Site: brandenburg
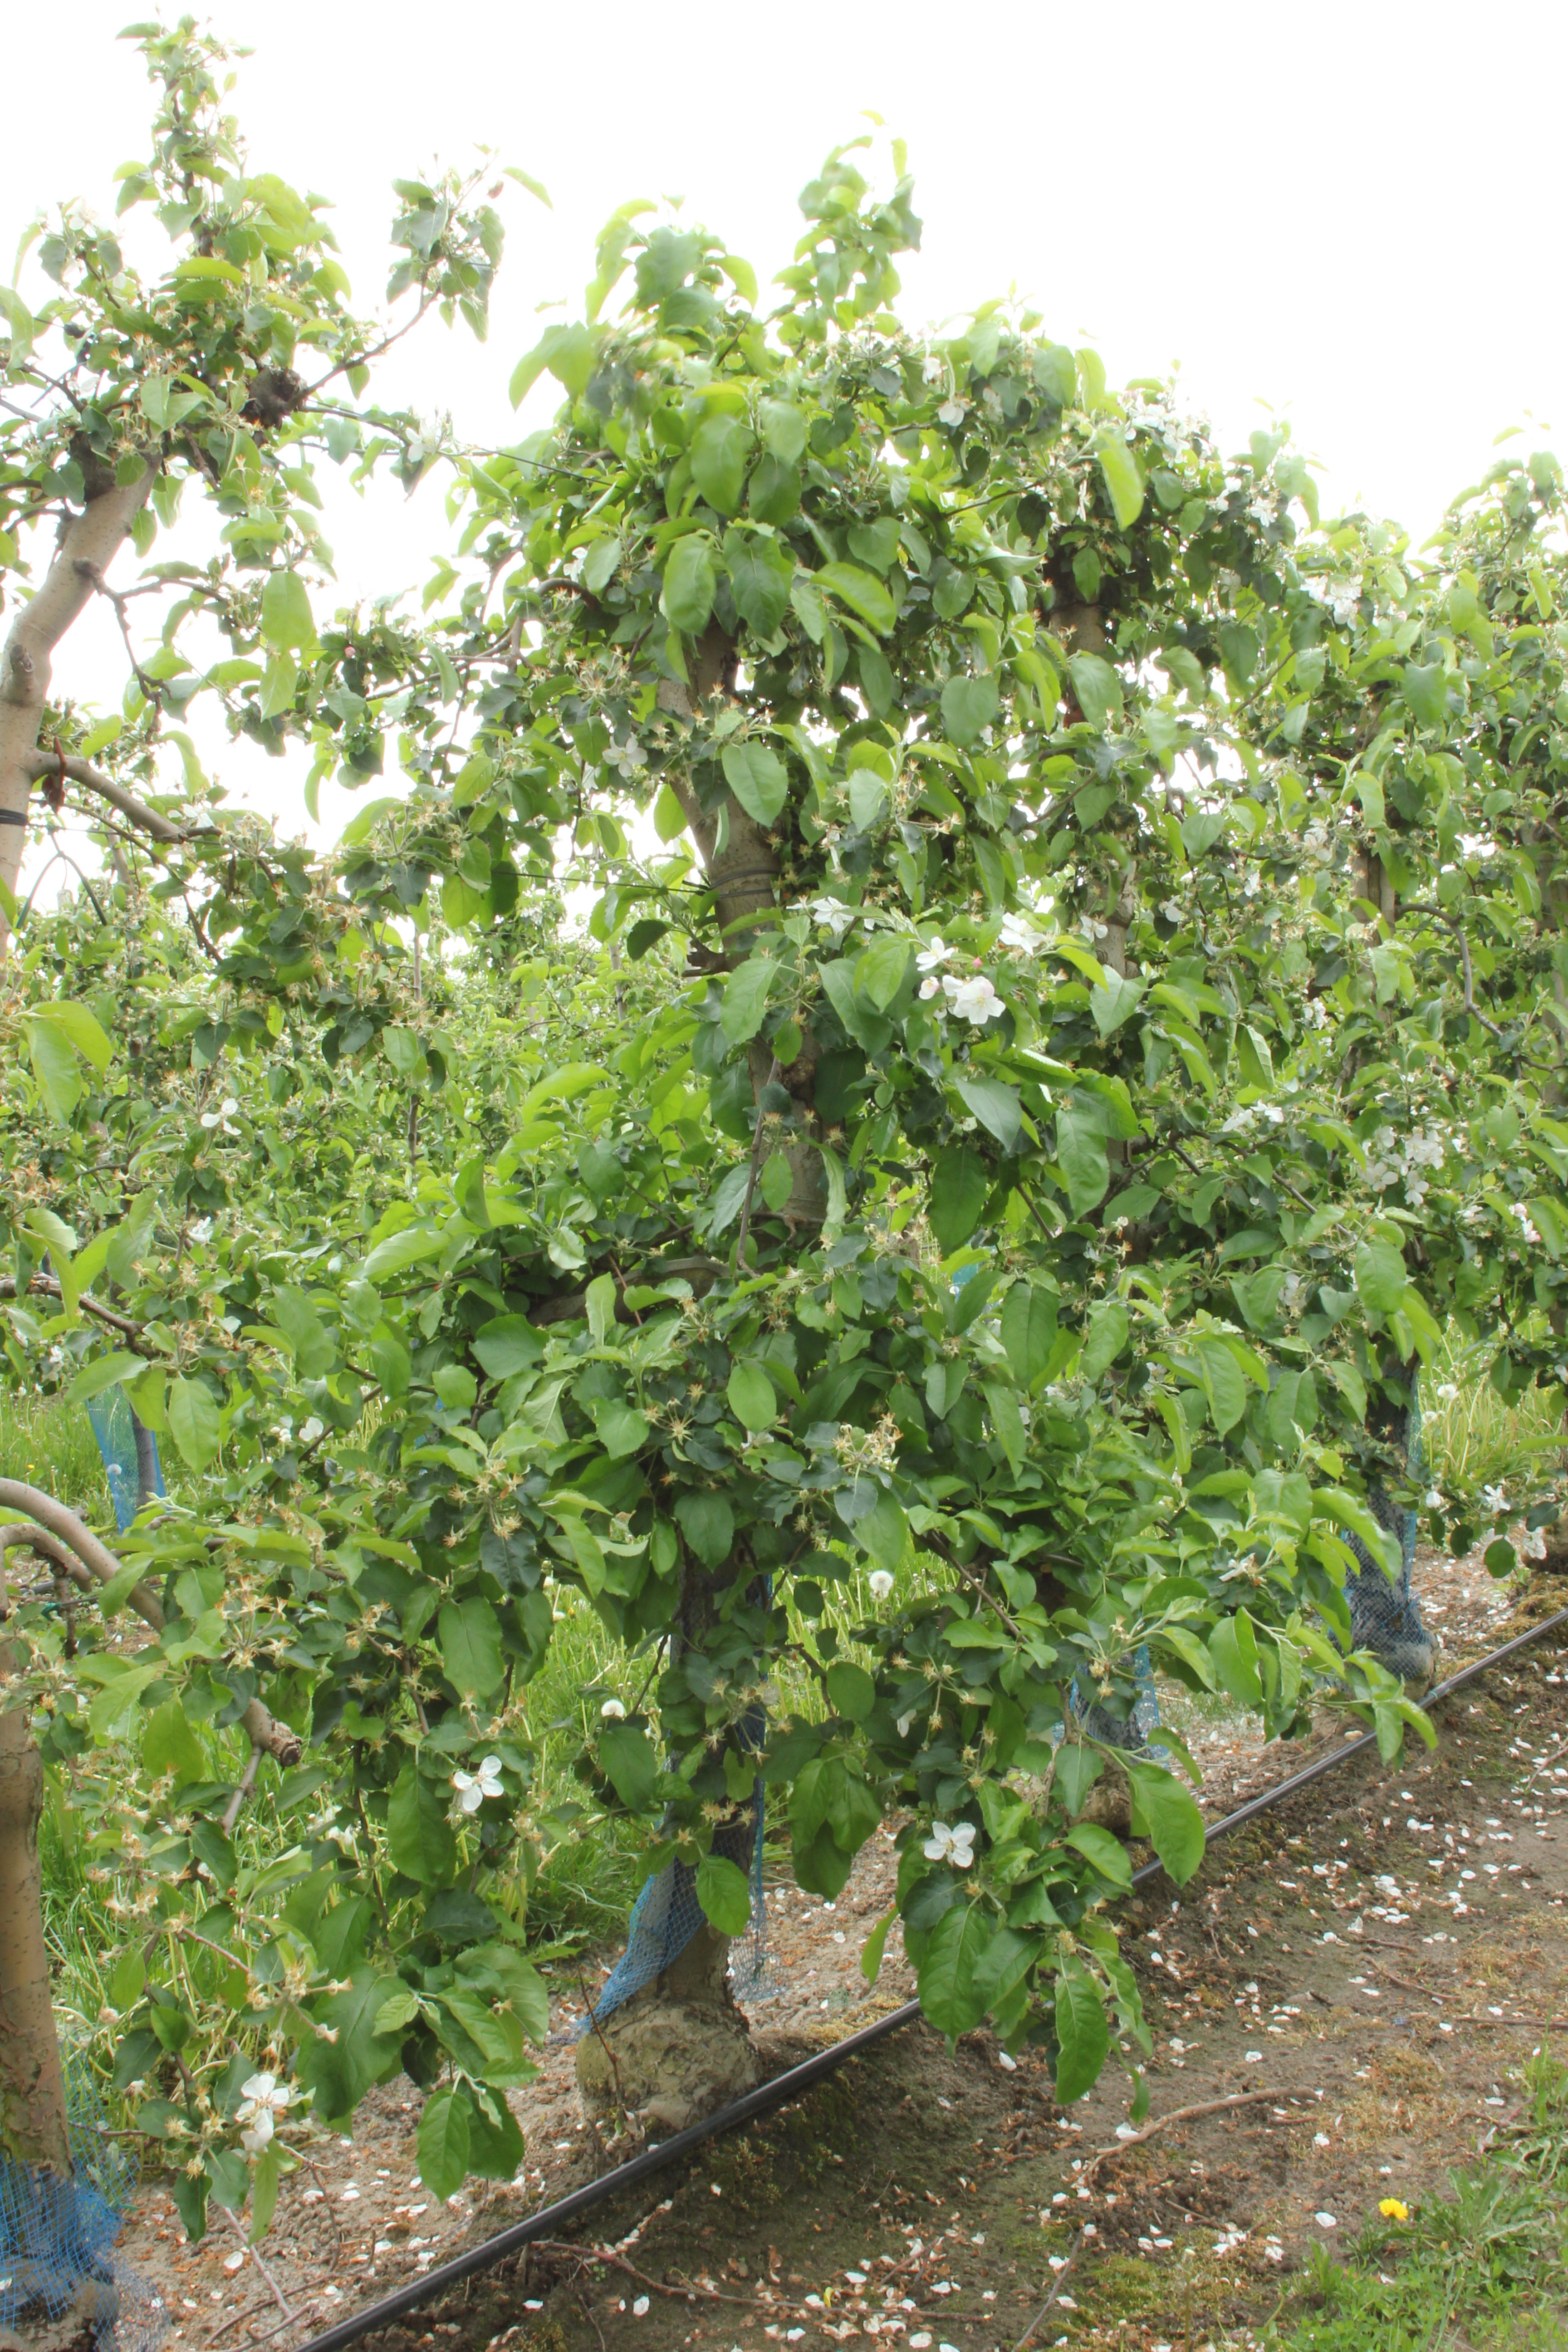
Growth stage (BBCH 67): Flowering